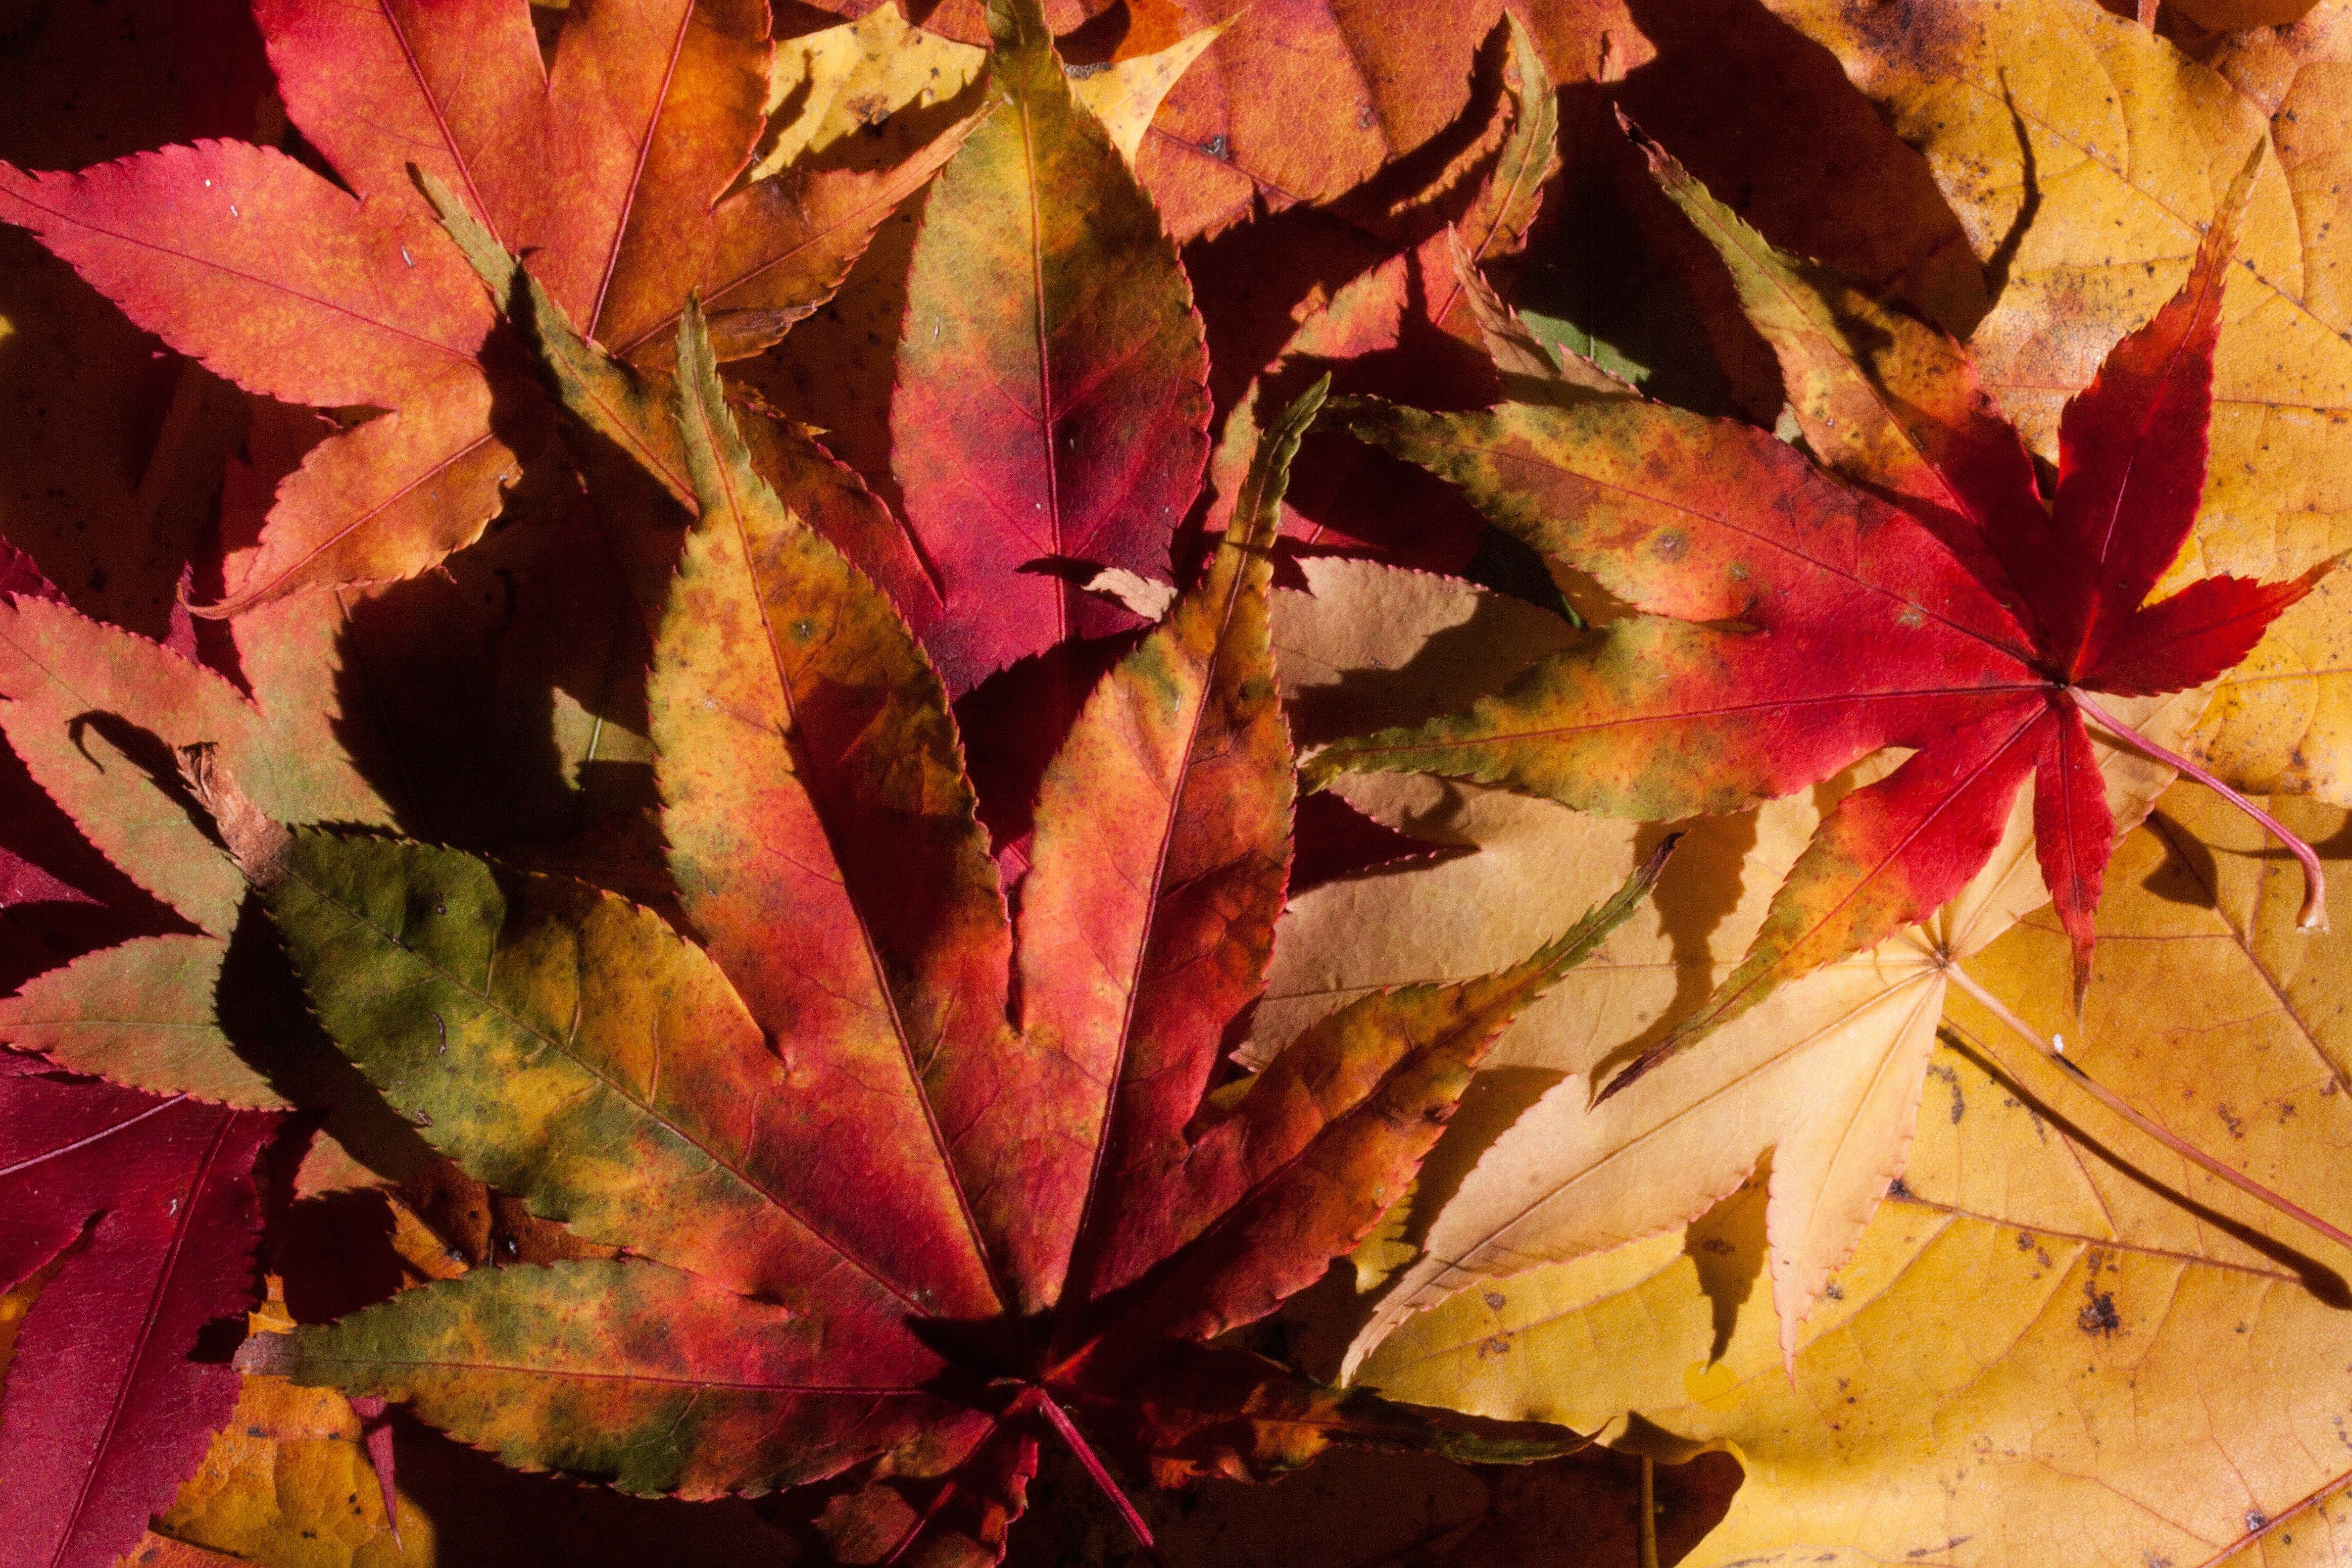
tree, branch, plant, leaf, flower, petal, orange, red, color, autumn, brown, colorful, yellow, flora, season, maple, maple tree, maple leaf, leaves, sunny, background, shrub, fall foliage, leaves in the autumn, golden autumn, flowering plant, on the ground, woody plant, land plant, fallen down